Quezon's Game

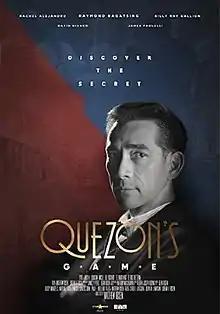

Quezon's Game is a 2018 Philippine biographical drama film directed by Matthew Rosen. The film centers on Philippine President Manuel L. Quezon and his plan to shelter German and Austrian Jews in the Philippines who were fleeing Nazi Germany during the pre-World War II era.